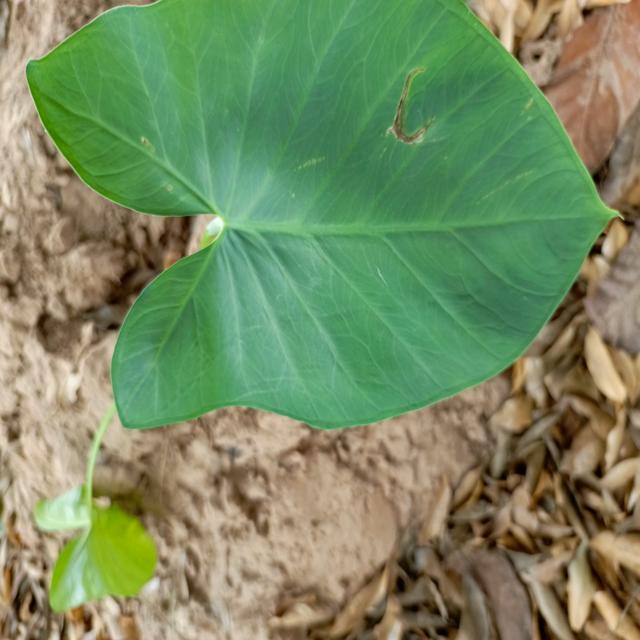
Label: Early_Blight